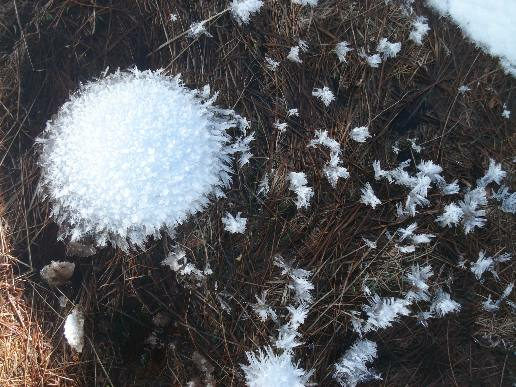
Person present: No